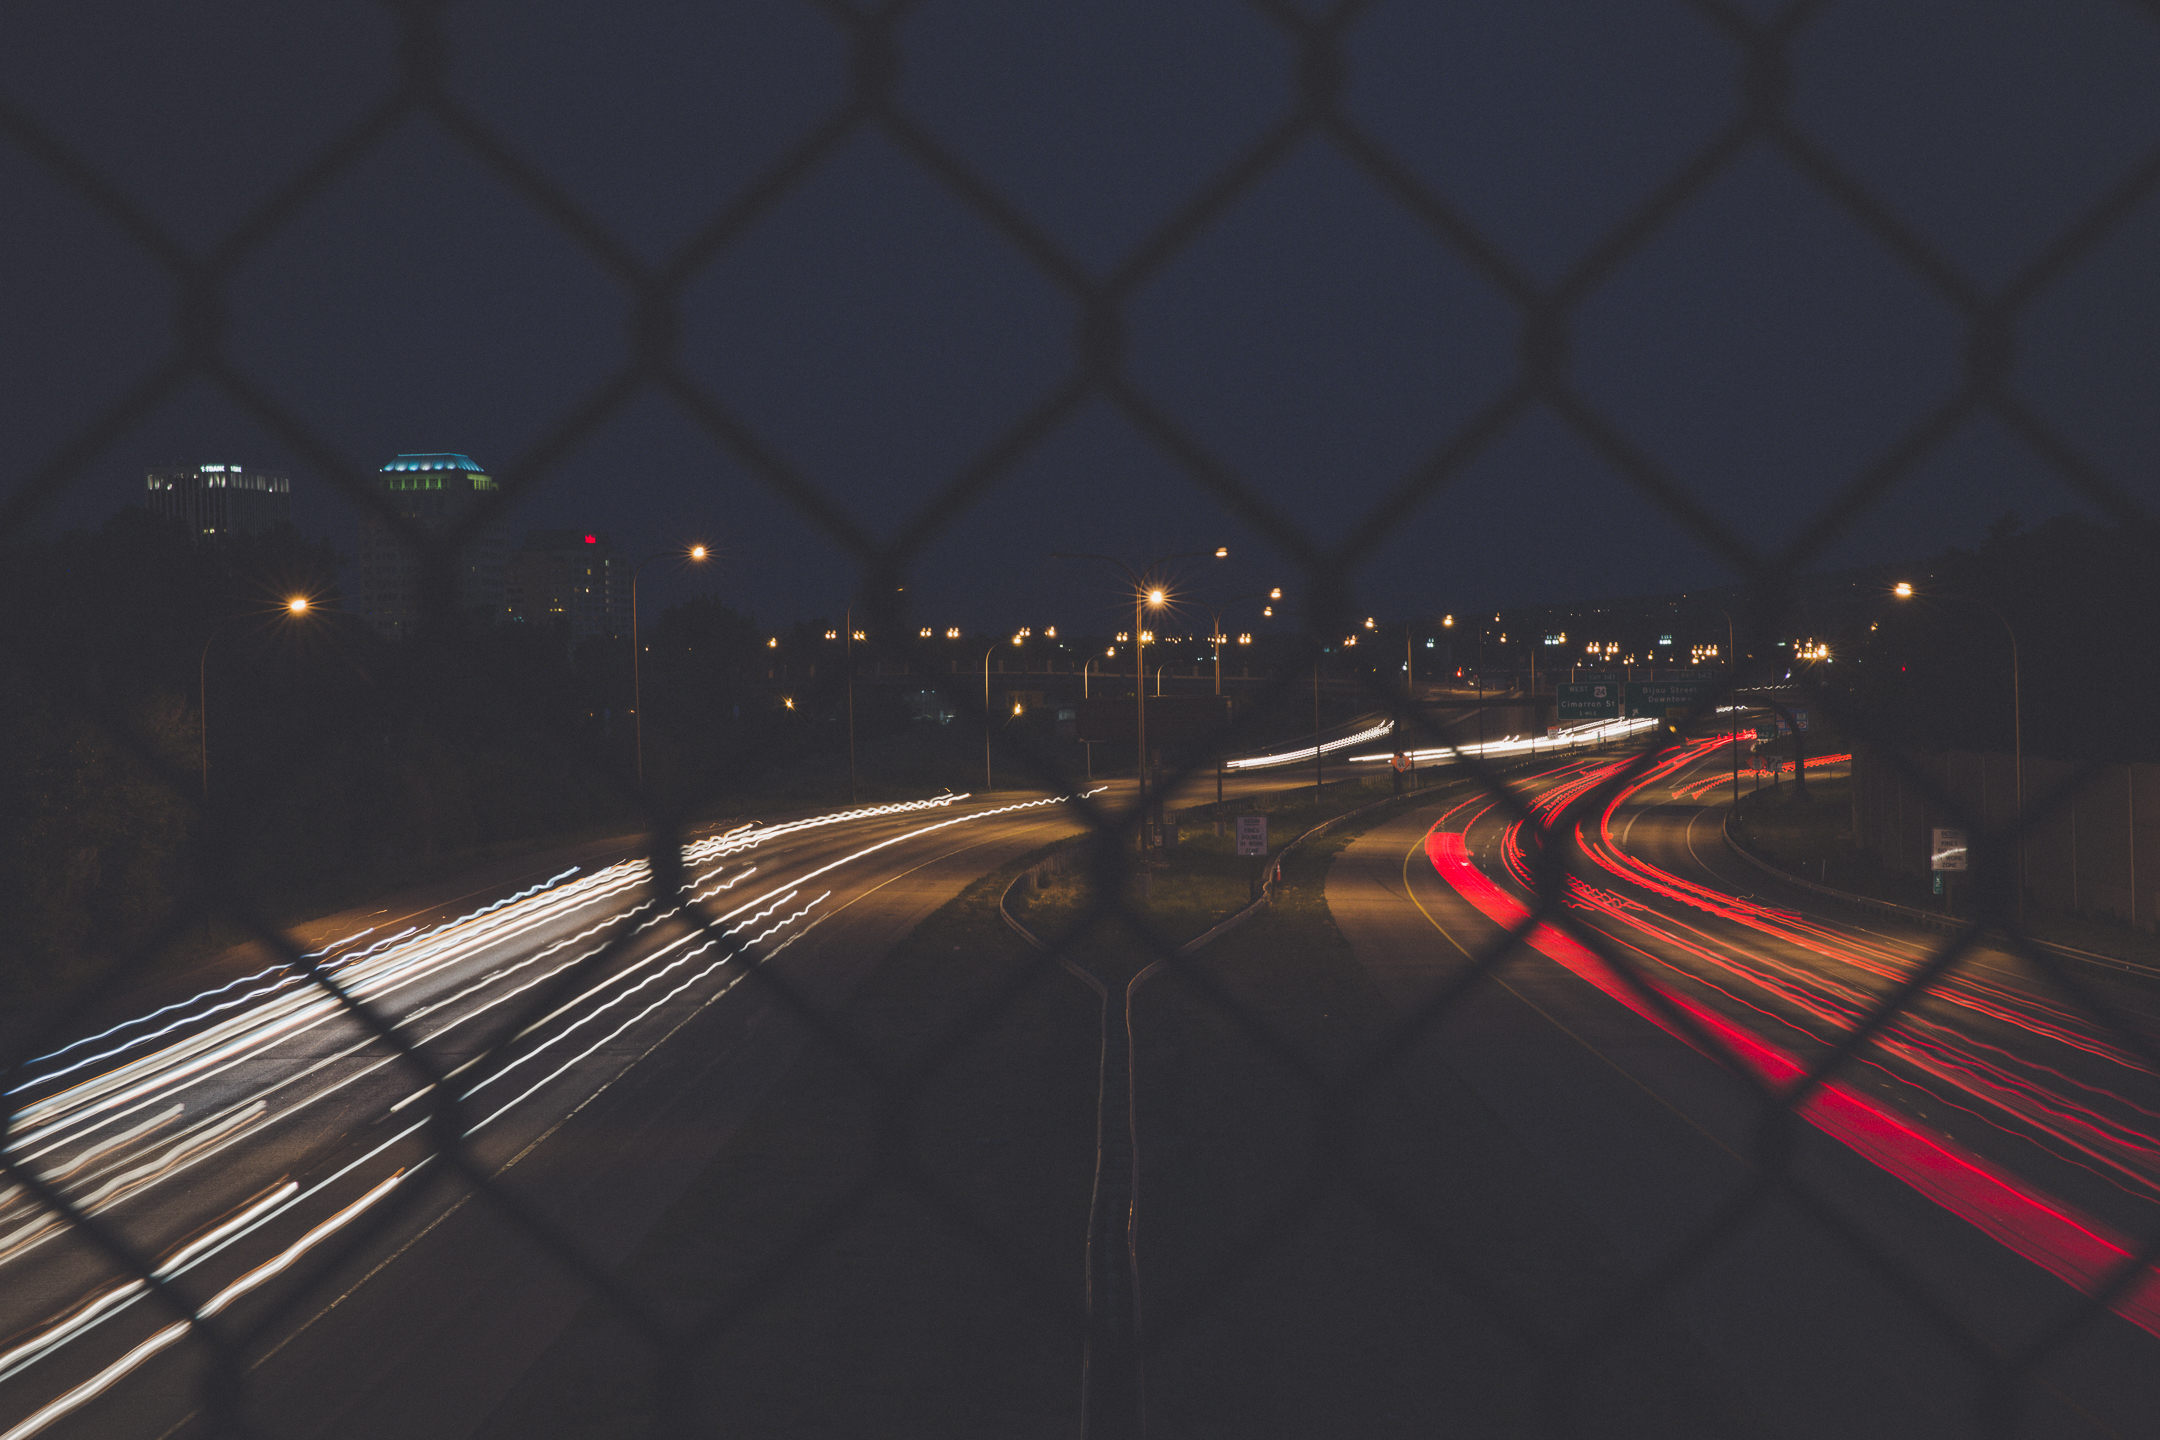
light, blur, barbed wire, traffic, street, night, highway, city, travel, dark, motion, evening, line, reflection, color, action, darkness, lighting, long exposure, lights, buildings, infrastructure, cars, fast, vehicles, transportation system